Helgi Sallo

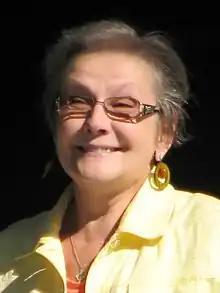

Helgi Sallo (born 10 August 1941 in Tallinn) is an Estonian singer and actress.